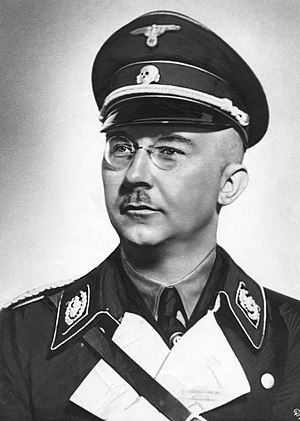
Posen-talen
Heinrich Himmler
Posen-talen er en tre timer lang tale, som lederen af SS Reichsführer-SS Heinrich Himmler den 4. oktober 1943 holdt i Posen ved en konference for forsamlede SS-Gruppenführer. Talen, som havde titlen Rede zu den SS Führern, fremlagde Himmlers synspunkter på udryddelsen af jøder og andre, såsom slavere, som blev anset for fjender af Det tredje Rige.